Ainslie, Australian Capital Territory

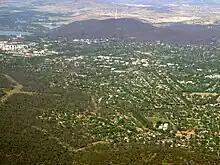
Aerial view from north east. Mount Ainslie is to the left.

Calcareous shales from the Canberra Formation from the Silurian period is overlain by Quaternary alluvium. This rock is the limestone of the original title of Canberra "Limestone Plains". Mount Ainslie itself is composed of the Ainslie Volcanics.